2016 Tour de France, Stage 1 to Stage 11

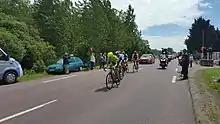
The early breakaway group at Gouville on stage 1

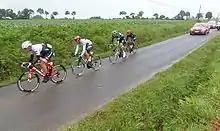
The early breakaway group at Percy, on stage 2

This long and flat stage departed east from Granville to the Category 4 climb of the "Côte de Villedieu-les-Poêles". The route then wound south through Brécey, Saint-Hilaire-du-Harcouët, Fougères, Gennes-sur-Seiche and Renazé, and turned south-east to an intermediate sprint at Bouillé-Ménard. The riders then continued through Segré, La Pouëze and La Meignanne to the finish at Angers. The sprint finish was won by Mark Cavendish.